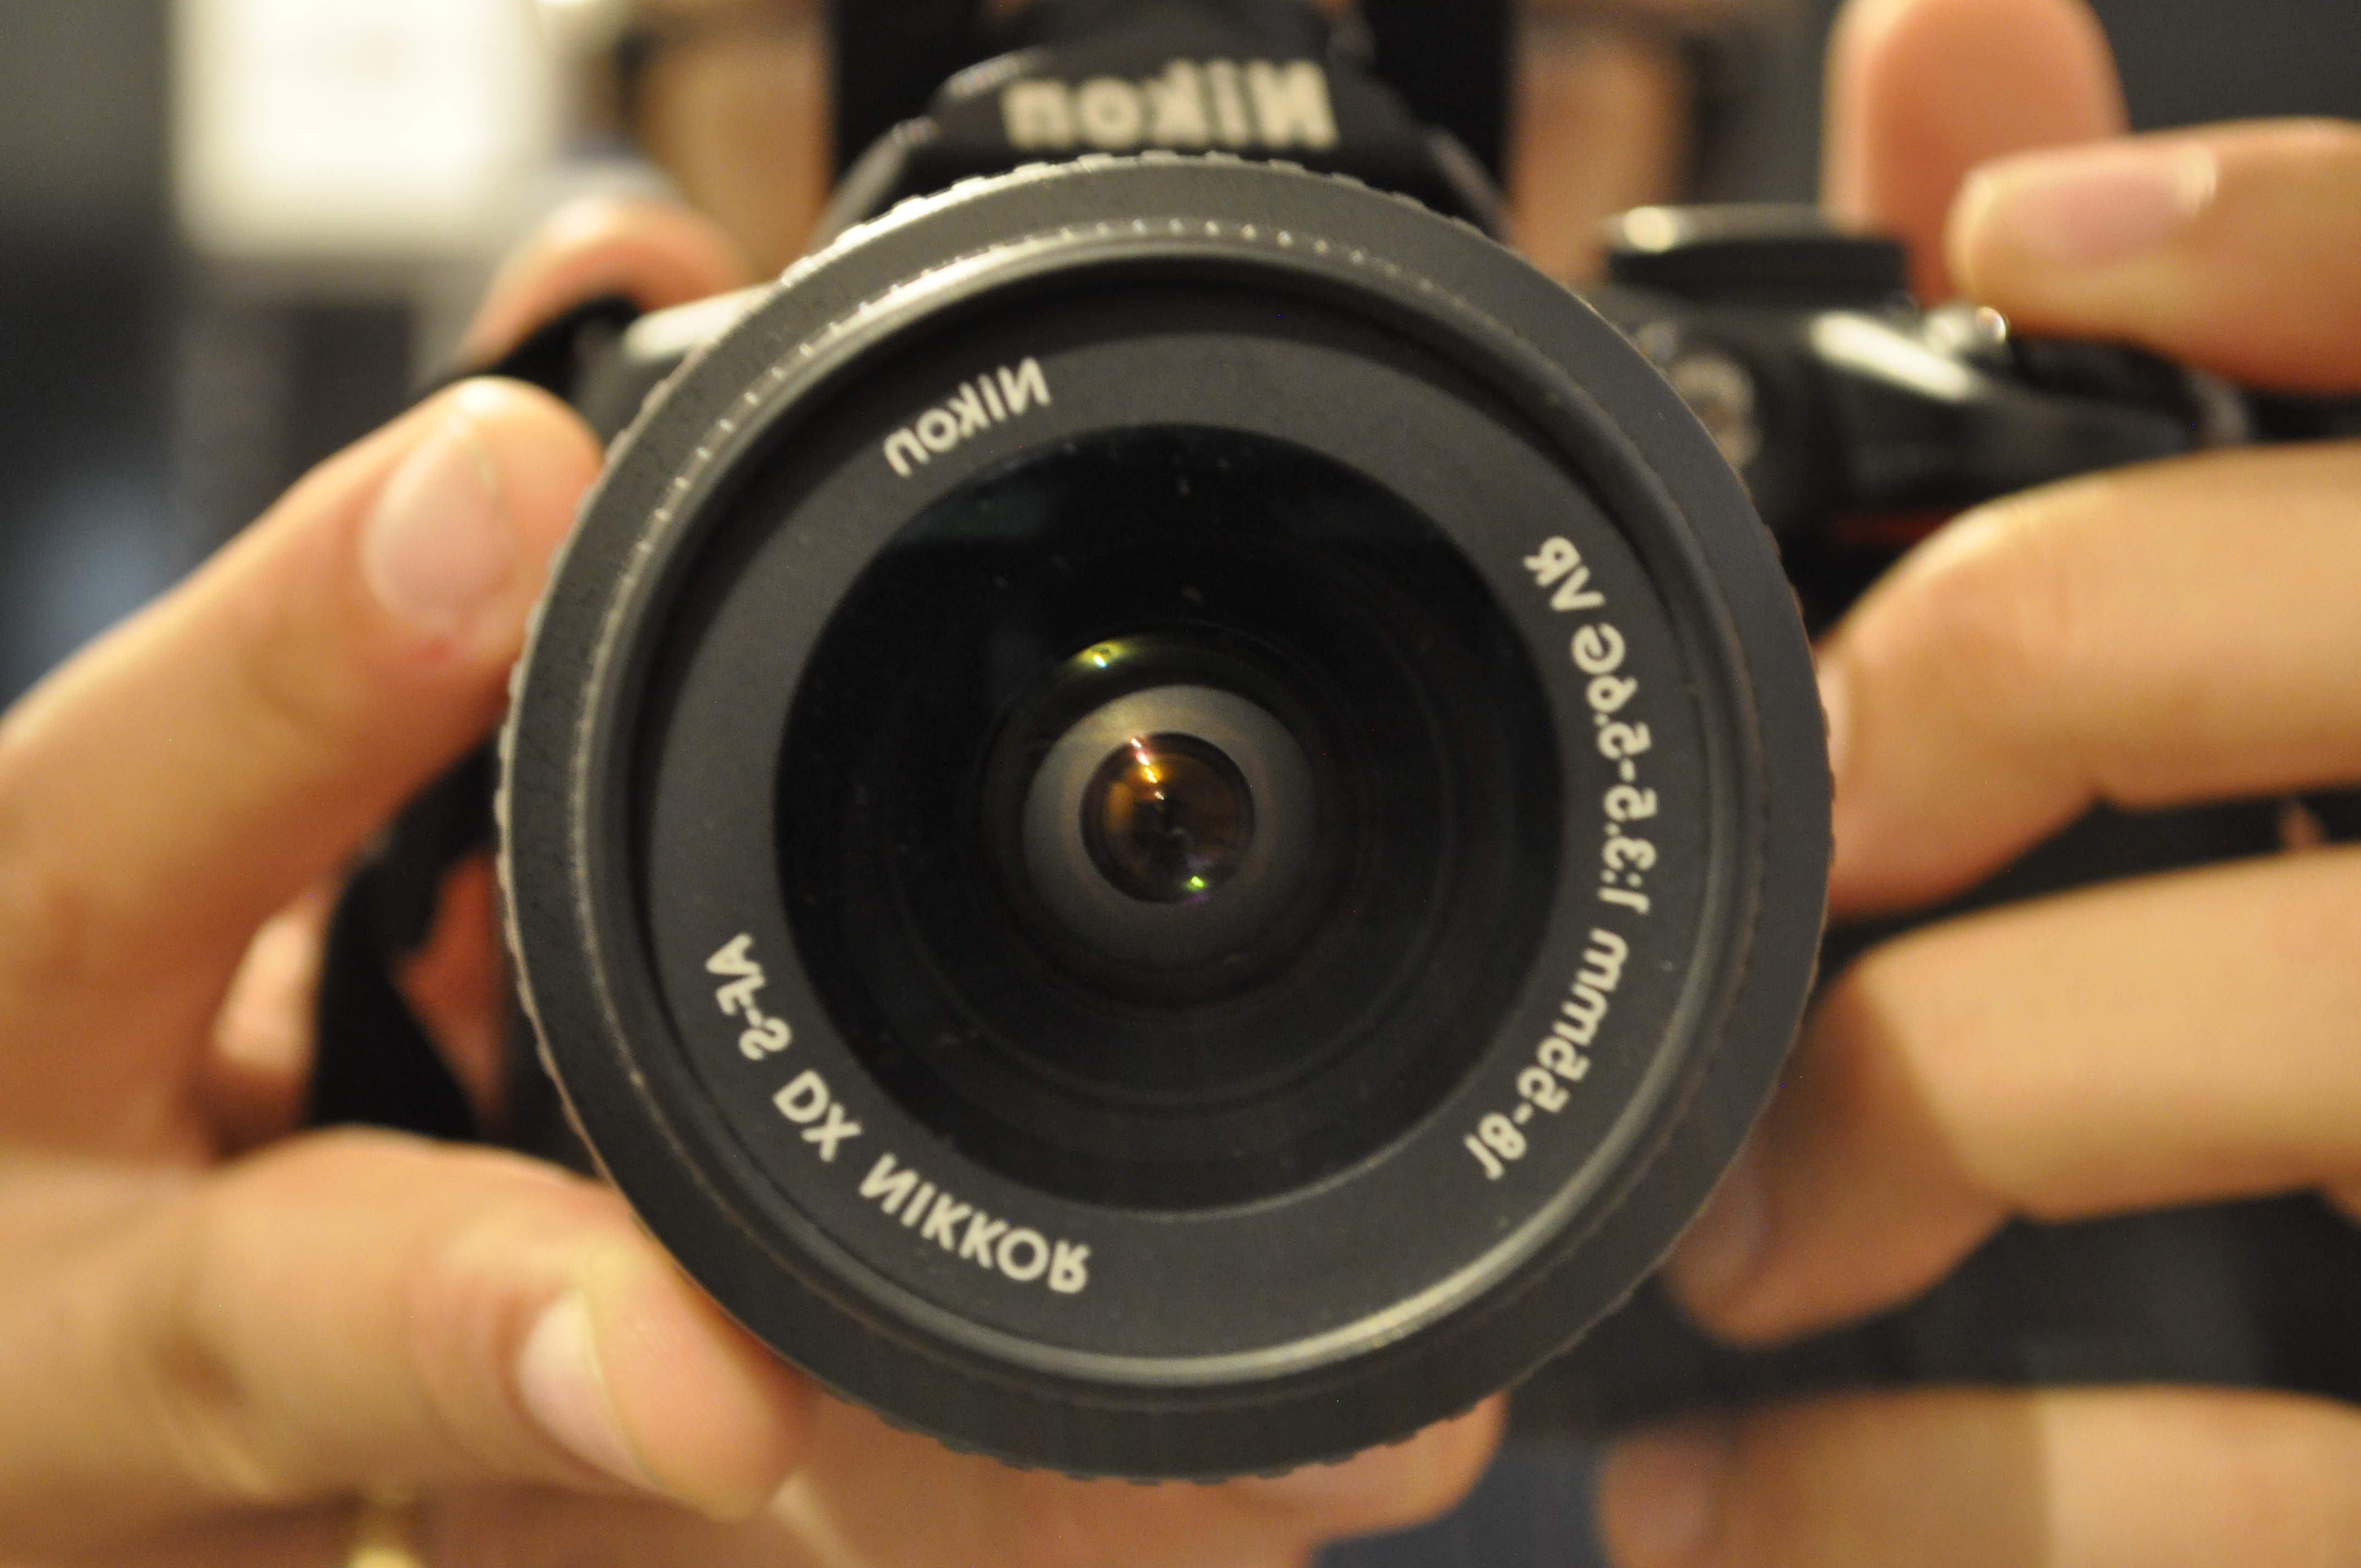
camera, cameras optics, single lens reflex camera, camera lens, lens, digital slr, photography, digital camera, reflex camera, mirrorless interchangeable lens camera, product, close up, camera accessory, photographer, teleconverter, macro photography, fisheye lens